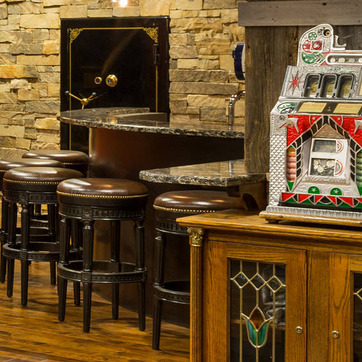
Material: polishedstone